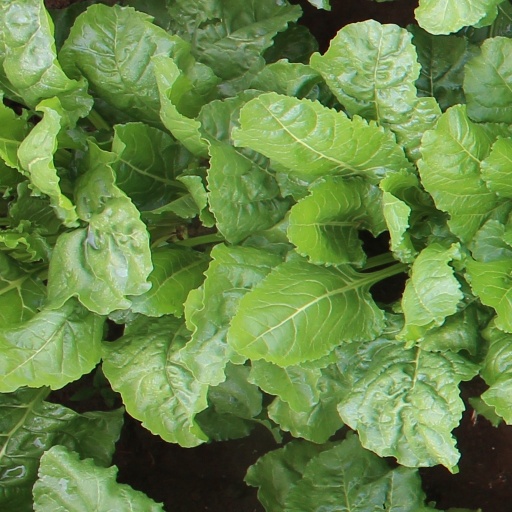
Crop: sugar beet